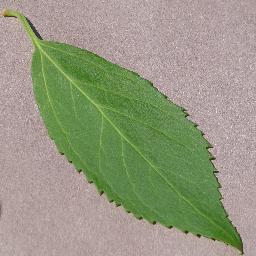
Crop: cherry
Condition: (including_sour)_healthy